West Virginia Colored Children's Home

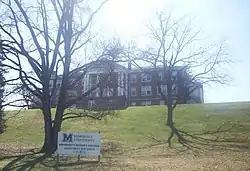
West Virginia Colored Children's Home, March 2009

The West Virginia Colored Children's Home was a historic school, orphanage, and sanatorium building located near Huntington, Cabell County, West Virginia. It was the state's first social institution exclusively serving the needs of African American residents. The main structure, built in 1922–1923, was a three-story red brick building in the Classical Revival style. That building, located at 3353 U.S. Route 60, Huntington, West Virginia, was the last of a series of buildings that were constructed on the site. It was also known as the West Virginia Colored Orphans Home, Colored Orphan Home and Industrial School, the West Virginia Home for Aged and Infirm Colored Men and Women, and University Heights Apartments. It was listed on the National Register of Historic Places in 1997 but was demolished in 2011.